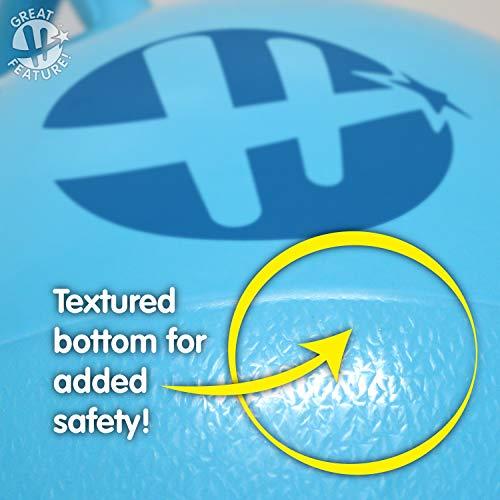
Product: Ball Bounce and Sport TOYS Hopper, 18-Inch
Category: Toys & Games | Sports & Outdoor Play | Pogo Sticks & Hoppers | Hoppers
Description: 18" Hopper ball promotes coordination, balance, and core development skills.
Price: $9.99